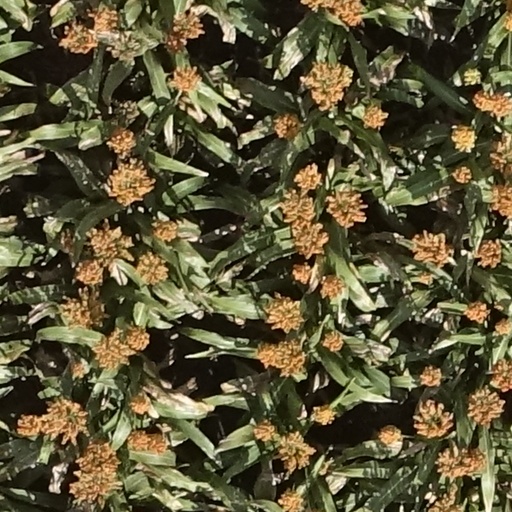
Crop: sorghum